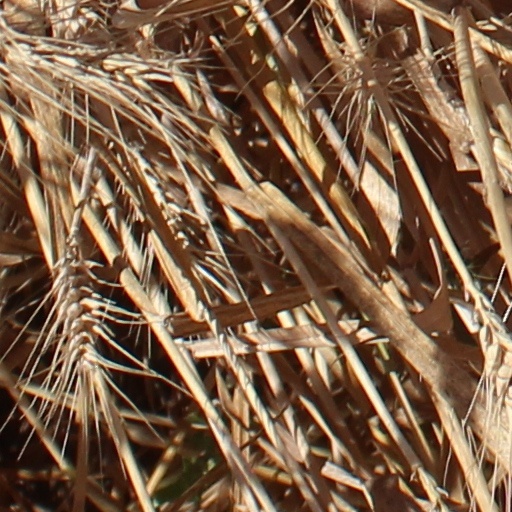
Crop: wheat